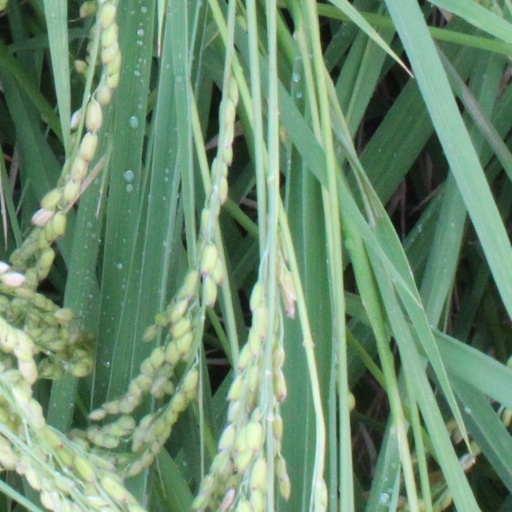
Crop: rice